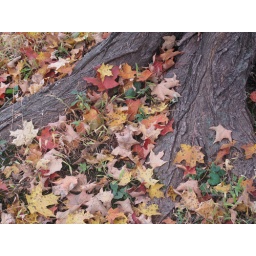
The gray skies made the Fall color around this tree muted but still eye catching for me this morning.